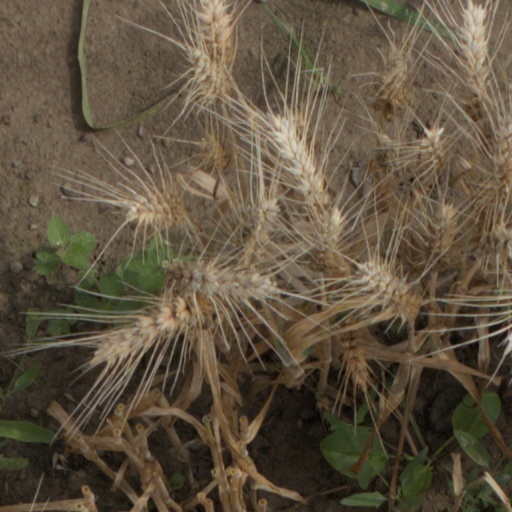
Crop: wheat